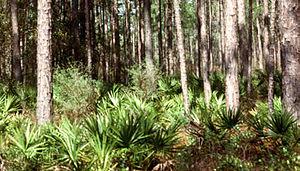
Le Sabal minor Pers. est un petit palmier qui pousse principalement dans le Sud des États-Unis. Il appartient au genre Sabal. Il est réputé pour son excellente résistance au froid.